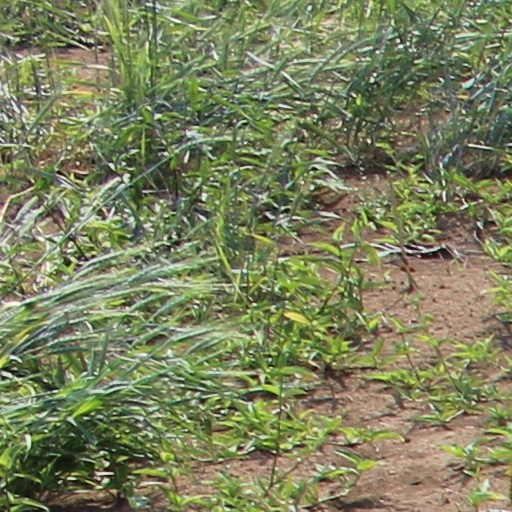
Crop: wheat